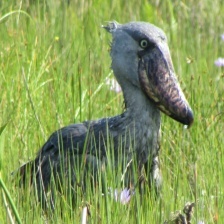
Species: SHOEBILL
Scientific name: BALAENICEPS REX